Ngola Ritmos

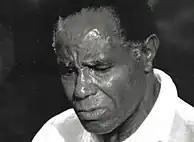
Portrait of Liceu Vieira Dias

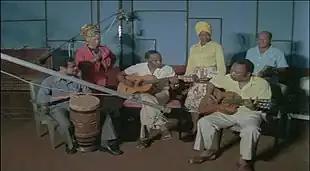
Amadeu Amorim, Belita Palma, Liceu Vieira Dias, Lourdes Van-Dunem, Zé María and Nino Ndongo "recording at a studio".

The term Massemba, a popular umbigada dance, performed by couples of dancers in a group, is plural of semba, the name that came to designate the most representative musical genre in the region of Luanda. Danced in the street, on recess afternoons and moonlit nights, the Massemba, passed to the virtuosity of the guitars of Liceu Vieira Dias, José Maria and Nino Ndongo, giving rise to semba. Massemba took on the Portuguese name of rivet, when it migrated to the dance halls with the support of the concertina. irregular beat" by Liceu Vieira Dias and semba, by the innovative proposals of José Maria and Nino Ndongo, in their most varied known rhythmic figures. Semba, through the rhythmic proposals of José Maria and Nino Ndongo, came to be absorbed, in a line of continuities, by important later guitarists such as José Keno, from Jovens do Prenda, who says he was influenced by the generality of the music of Ngola Ritmos, Duia, ensembles by Gingas, Marito Arcanjo, Kiezos, the song “Rosa Rosé” and “Muá Pangu”, are two examples, Botto Trindade, from Bongos, guitarist who inherited the rhythm of Ngola Ritmos, through Carlitos Vieira Dias, son of Liceu Vieira Dias, Manuel Marinheiro, África Ritmos, Mingo, Jovens do Prenda, and Ângelo Manuel Quental, from the group Águias Reais."